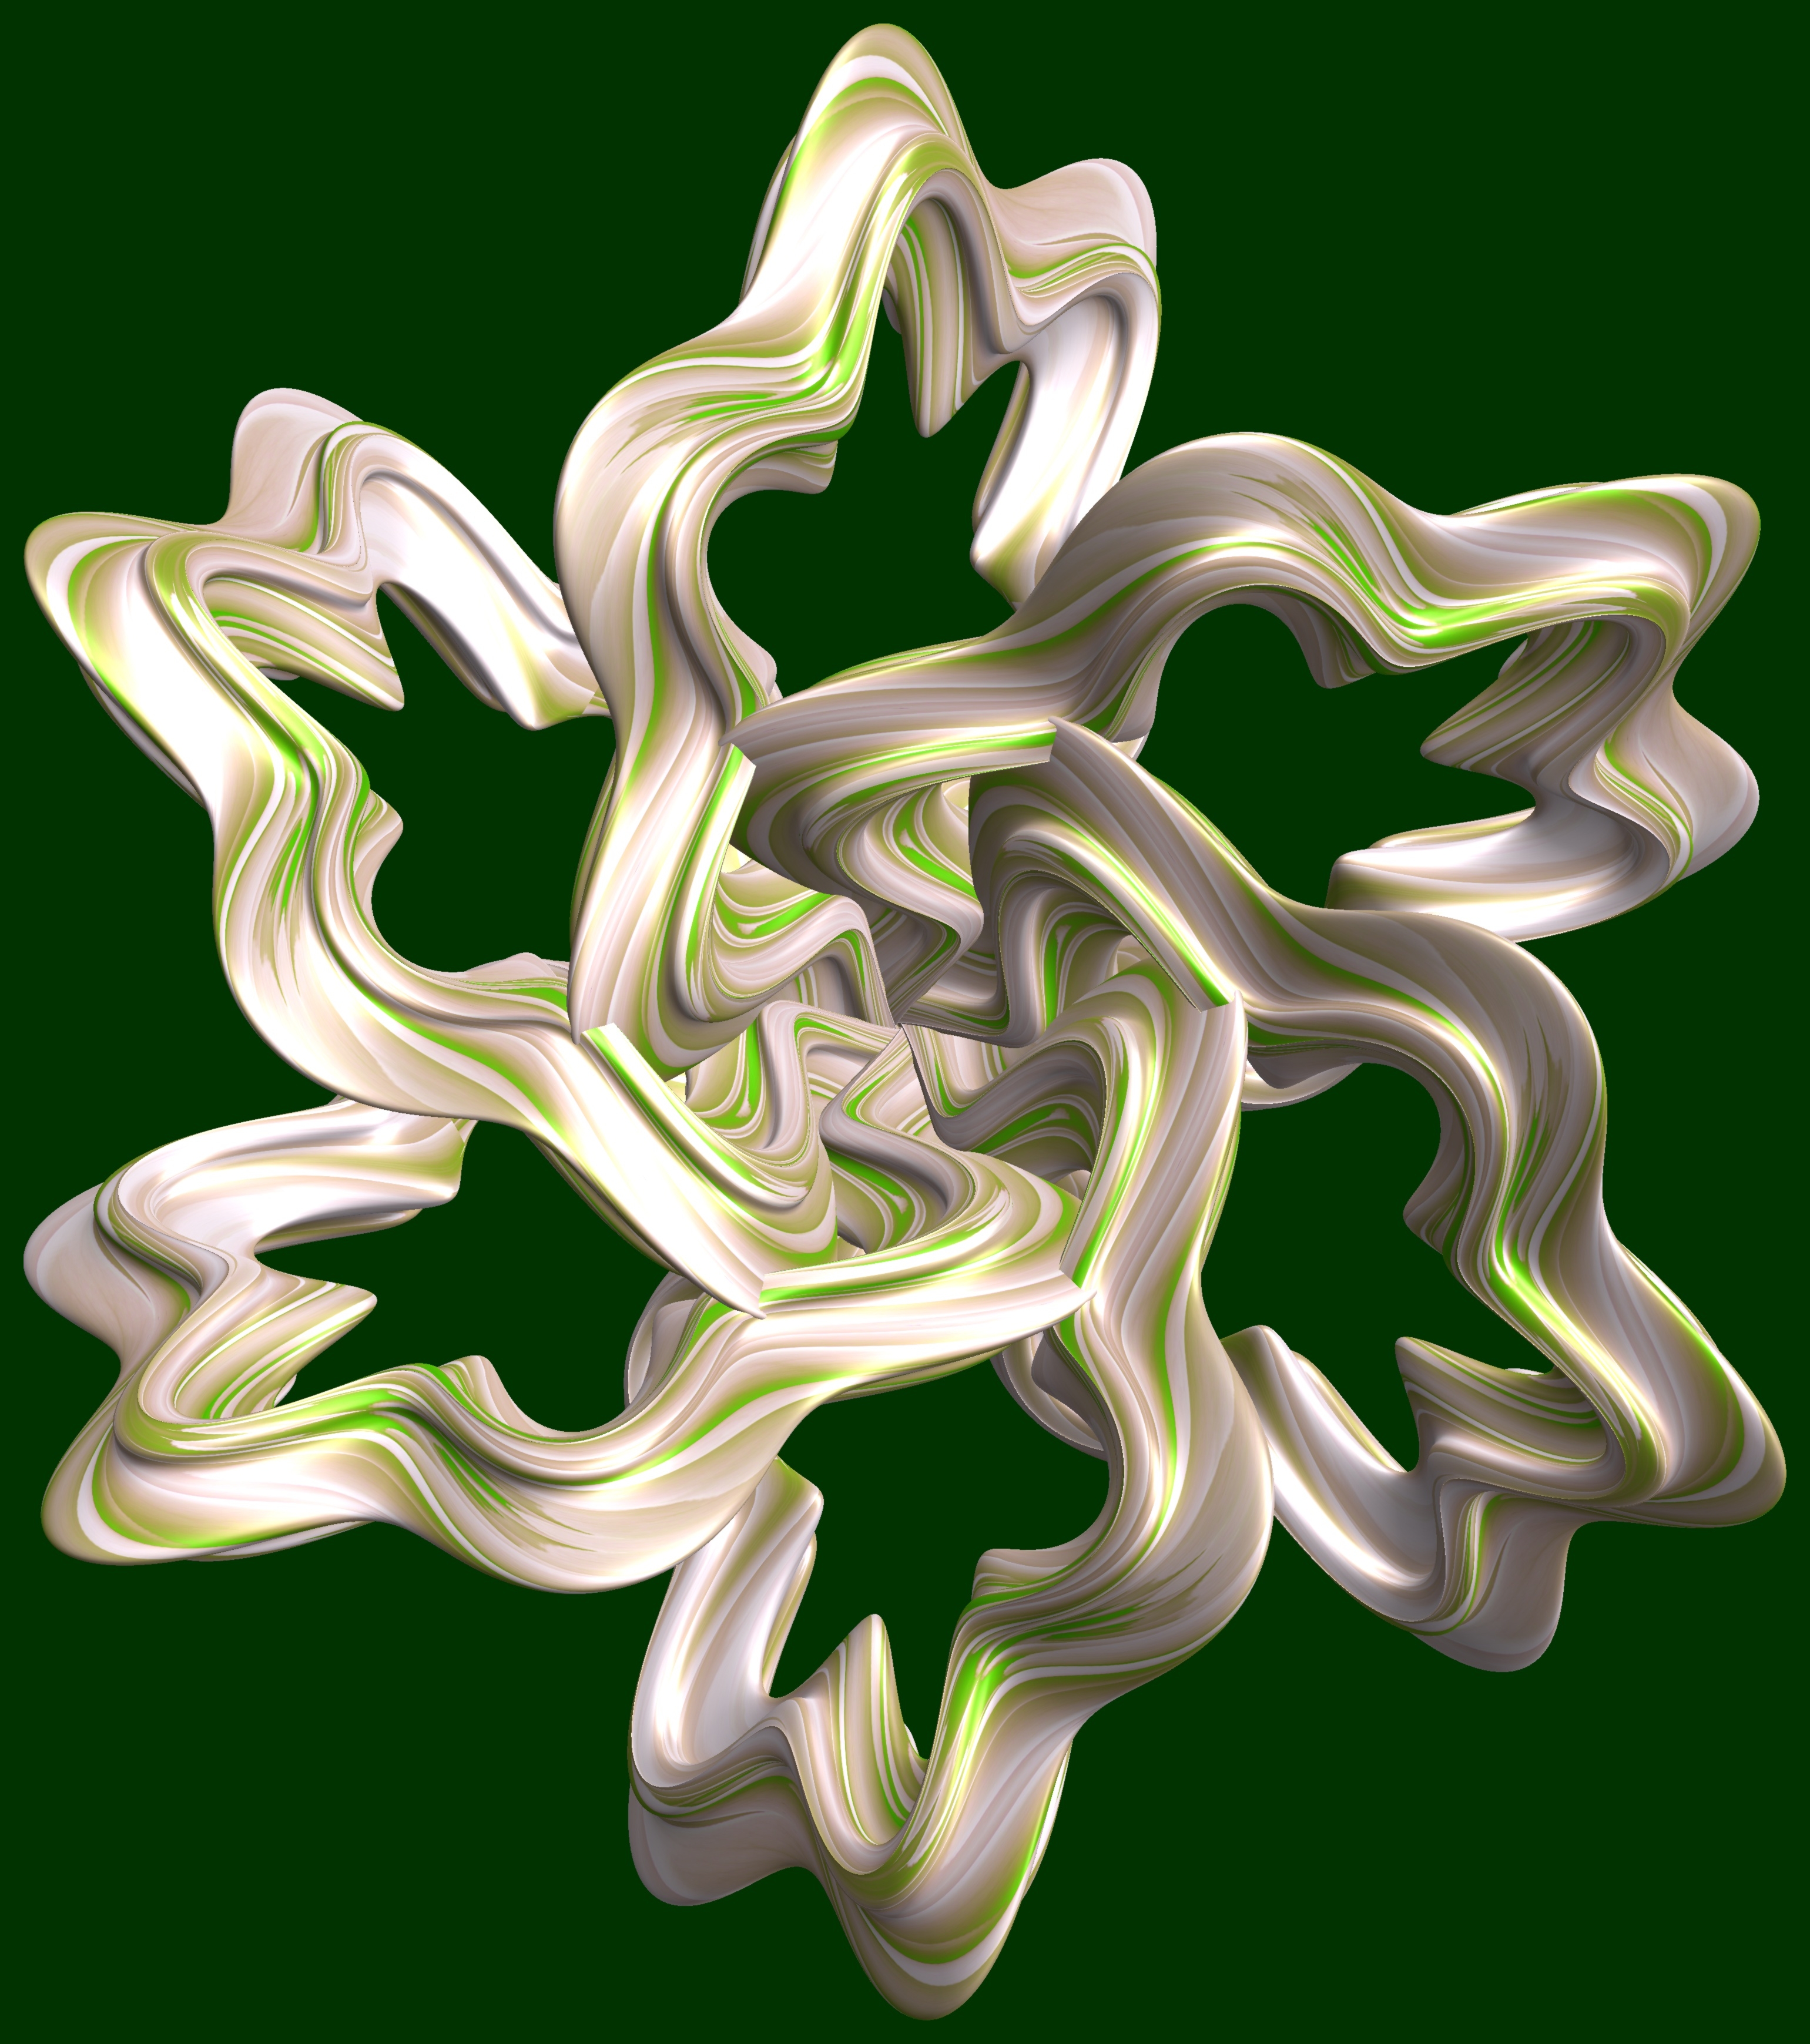
tree, branch, structure, plant, texture, leaf, flower, pattern, geometry, sculpture, illustration, design, symmetry, 3d, graphic, shape, torus, mathematica, cg, parametricplot3d, code, program, algorithm, mapping, geometricsculpture, hexagram, squarewave, land plant